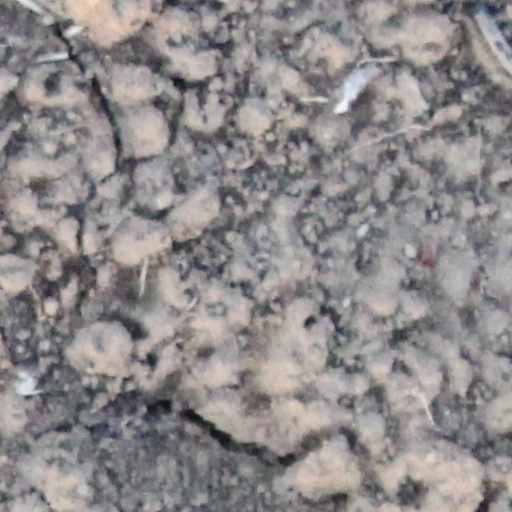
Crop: wheat